Women on the Republican side of the Spanish Civil War

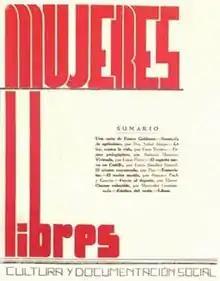
The first edition of "Mujeres Libres", a magazine published by the organization of the same name

On 17 July 1936, the Unión Militar Española launched a coup d'état in North Africa and Spain. They believed they would have an easy victory. They failed to predict the people's attachment to the Second Republic. With the Republic largely maintaining control over its Navy, Franco and others in the military successfully convinced Adolf Hitler to provide transport for Spanish troops from North Africa to the Iberian peninsula. These actions led to a divided Spain, and the protracted events of the Spanish Civil War. It would not officially end until 1 April 1939.